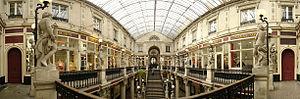
Photo panoramique du passage Pommeraye, à Nantes. Photo personnelle.
Le passage Pommeraye est une galerie marchande du centre-ville de Nantes, en France. Construit à partir de fin 1840, il est mis en service le 3 juillet 1843, et classé monument historique depuis le 26 décembre 1976. Tirant sa particularité d'être construit sur un terrain présentant une forte déclivité, il s'étend sur trois niveaux distribués par un escalier central, et est un des attraits touristiques de la ville. Si sa construction a entraîné la ruine de son promoteur, Louis Pommeraye, le passage, considéré comme une réussite architecturale, est resté un lieu de commerce florissant. Il a bénéficié d'une rénovation achevée en 2015.
Cet article recense certaines des plus célèbres voies et places du centre-ville de Nantes en France, et en évoque l’histoire, selon un classement par type et ordre alphabétique.